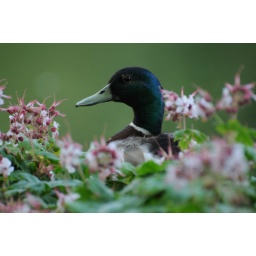
duck sat in the flowers at dunham park